Yosemite National Park

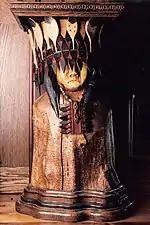
Sculpture of Chief Tenaya made by Sal Maccarone for the Tenaya Lodge in Yosemite National Park

Accounts from this battalion were the first well-documented reports of European Americans entering Yosemite Valley. Attached to Savage's unit was Doctor Lafayette Bunnell, who later wrote about his awestruck impressions of the valley in "The Discovery of the Yosemite". Bunnell is credited with naming Yosemite Valley, based on his interviews with Chief Tenaya. Bunnell wrote that Chief Tenaya was the founder of the Ahwahnee colony. Bunnell falsely believed that the word "Yosemite" meant "full-grown grizzly bear".